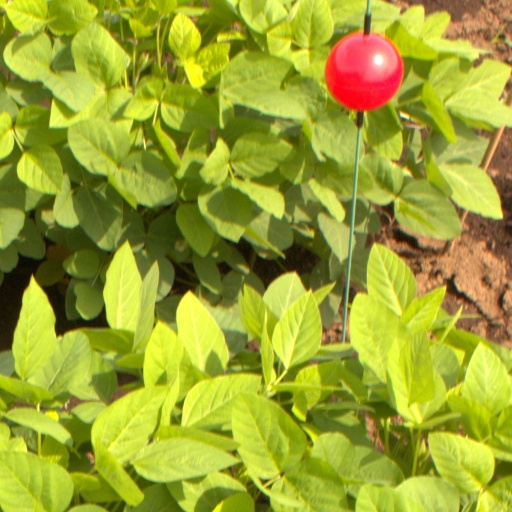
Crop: soybean